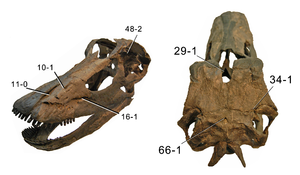
Kaatedocus est un genre éteint de très grands dinosaures herbivores sauropodes de la famille des diplodocidés ayant vécu au Jurassique supérieur, il y a environ 155 Ma, en Amérique du Nord où il a été découvert dans la partie inférieure de la formation de géologique de Morrison du Wyoming aux États-Unis.